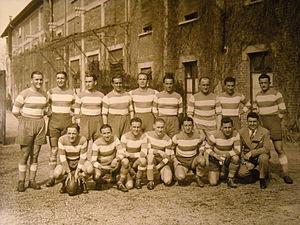
L'équipe du GUF Torino
Michel Boucheron, né le 30 mars 1903 à Clermont-Ferrand et mort le 31 mai 1940 à Dunkerque, est un joueur de rugby à XV français évoluant au poste de demi de mêlée.
Sandro Vigliano, né le 26 juillet 1909 à Turin, est un joueur italien de rugby à XV qui a joué en équipe d'Italie de 1937 à 1942, évoluant au poste de troisième ligne aile.